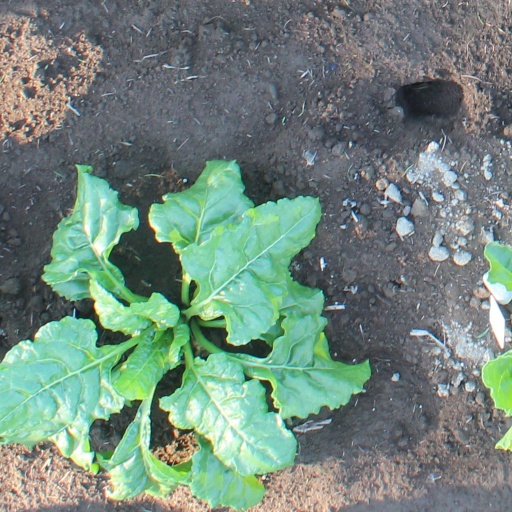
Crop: sugar beet